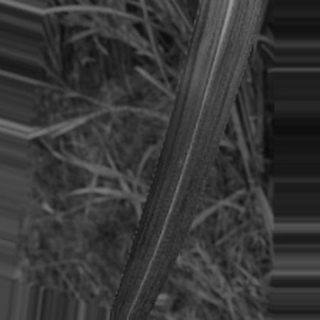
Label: sugarcane_bacterial_blight